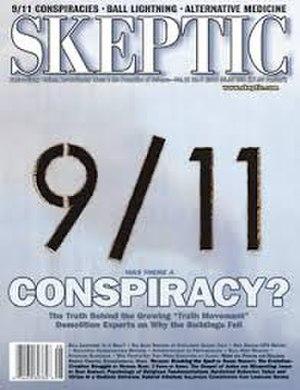
Skeptic, familièrement connu sous le nom Skeptic magazine, est une revue trimestrielle de sensibilisation scientifique, publiée au niveau international par The Skeptics Society, une organisation à but non lucratif qui se consacre à la promotion de scepticisme scientifique et de lutte contre la pseudoscience, la superstition, et les croyances irrationnelles. Skeptic a une diffusion internationale avec plus de 50 000 abonnements, et est en kiosque aux États-Unis et au Canada ainsi qu'en Europe, en Australie et dans d'autres pays.